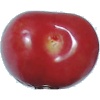
Label: Cherry 2